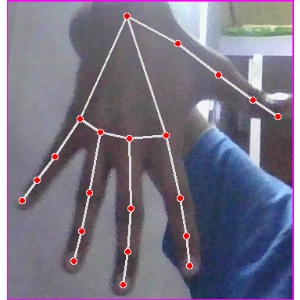
अक्षर: ढ